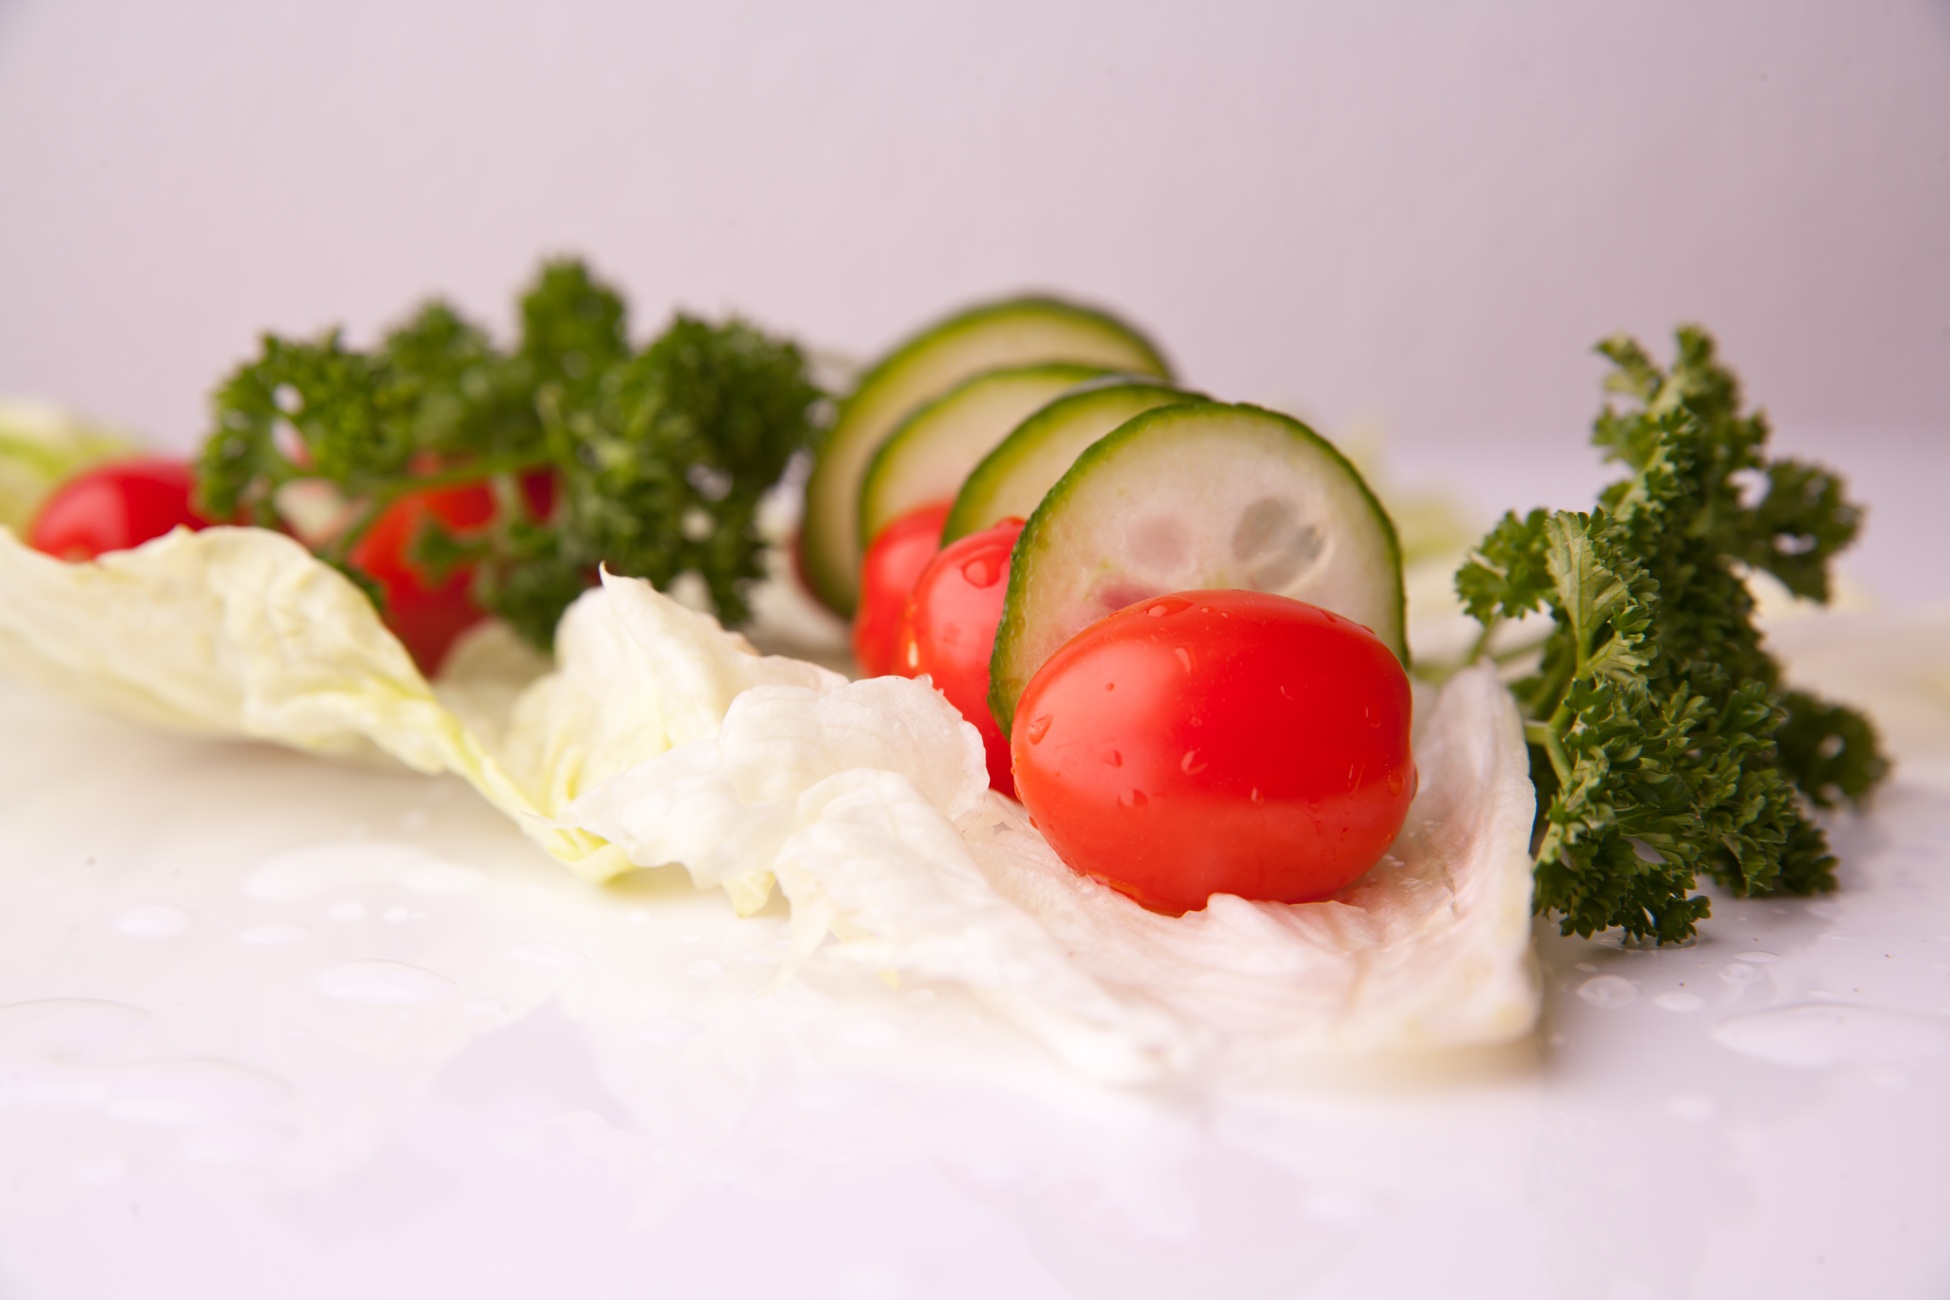
restaurant, dish, meal, food, salad, produce, vegetable, kitchen, breakfast, healthy, eat, cuisine, delicious, lettuce, garnish, nutrition, bistro, tomatoes, vitamins, frisch, mixed salad, gastronomy, parsley, cucumbers, eat colourful, hors d oeuvre